Question: Please indicate a possible affordance area of the bottle that can be used for holding
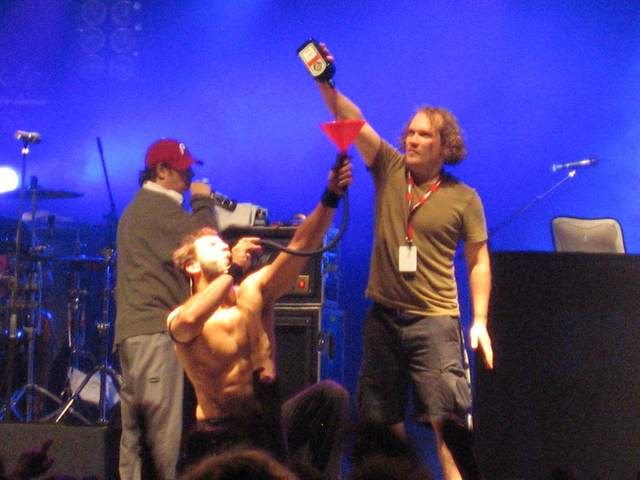
Answer: [292.483, 31.297, 338.197, 98.829]